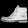
Label: Ankle boot